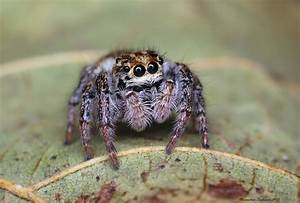
Label: spider